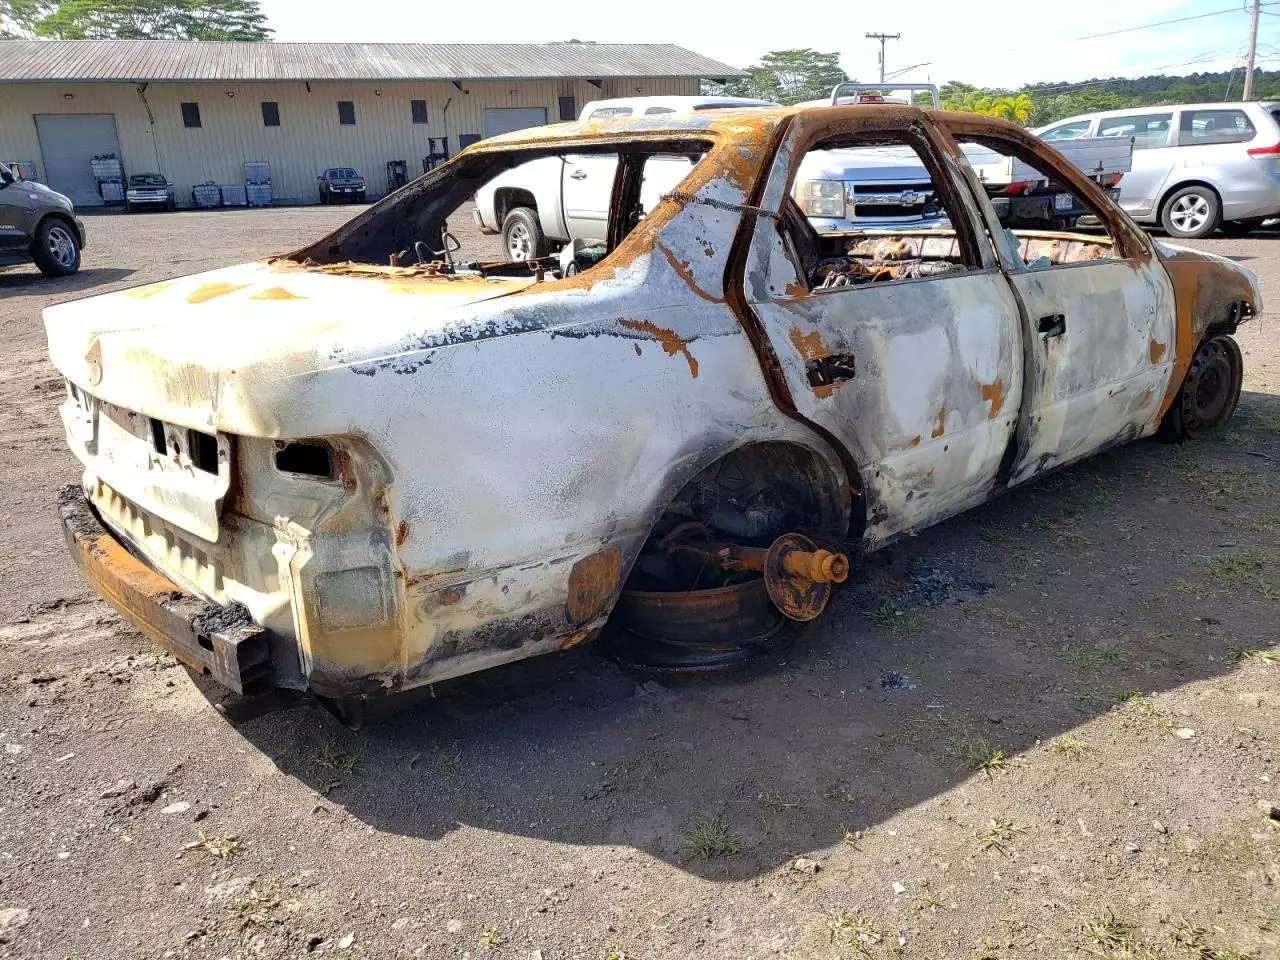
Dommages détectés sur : plaque d'immatriculation avant, pare-choc avant, feu avant droit, feu avant gauche, capot, pare-brise avant, aile avant droite, aile avant gauche, porte avant droite, porte avant gauche, porte arrière droite, porte arrière gauche, aile arrière droite, aile arrière gauche, pare-brise arrière, malle, feu arrière droit, feu arrière gauche, pare-choc arrière, plaque d'immatriculation arrière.
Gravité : mineur